Great Turnstile

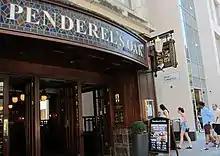
The entrance to the Great Turnstile is now next to Penderel's Oak. This pub is named after Richard Penderel who sheltered Charles II in an oak tree and lived at number 17, Great Turnstile in 1668.

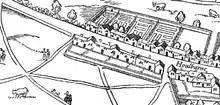
The Little and Great Turnstiles are the paths on either side of the row of houses on the south side of in the 1561 woodcut map of London.

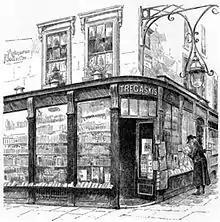
The Tregaskis book shop, "The Caxton Head", on the corner of the New Turnstile and High Holborn

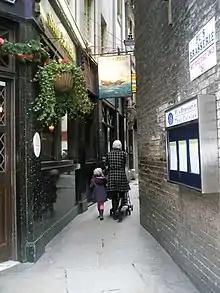
The Ship Tavern is a 16th-century public house on the corner of Little Turnstile and Gate Street.

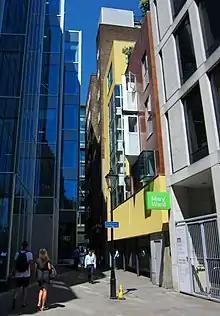
The Mary Ward Centre at 10, Great Turnstile

Great Turnstile, Little Turnstile and New Turnstile are alleys between High Holborn and Lincoln's Inn Fields in London. They originally had turnstiles to prevent cattle from straying. They later became busy lanes and were built up with shops and housing. Numerous businesses were established there including booksellers, publishers and makers of scientific instruments.